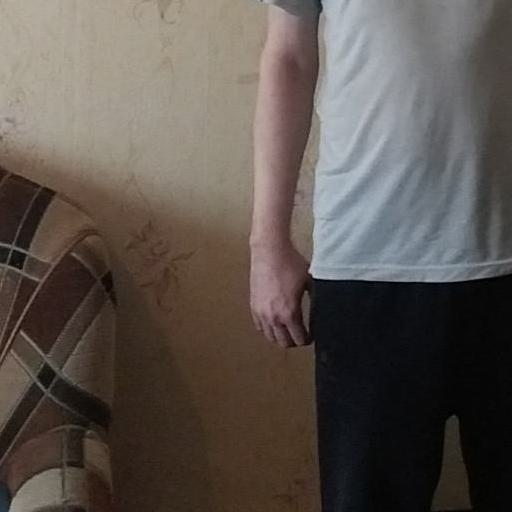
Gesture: no_gesture